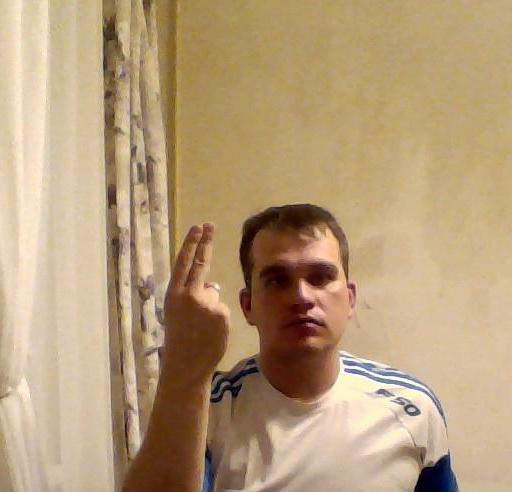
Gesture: two_up_inverted